Egor Beroev

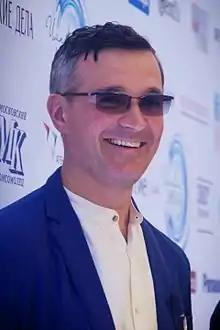

Egor Vadimovich Beroev (born 9 October 1977) is a Russian actor of film, television and theater. He appeared in more than thirty films since 1994.